Günther Specht

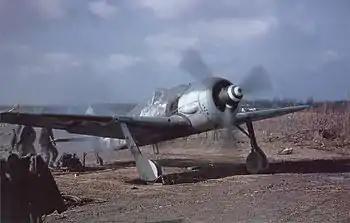
An Fw 190 A-8/R2 in American hands. This Fw 190 was captured during "Bodenplatte". Specht flew an Fw 190A on this date.

Having joined the Luftwaffe in 1935 and completed his pilot training, when war started in September 1939 Specht was a "Leutnant" in 3./ZG 26 ""Horst Wessel"" (the 3rd squadron of the 26th Heavy Fighter Wing). Supposedly equipped with the new, twin-engine, Messerschmitt Bf 110 heavy fighter, its production was so far behind schedule that 7 of the 10 "Zerstörergruppen" (including Specht's I./ZG 26) had to be equipped with old Messerschmitt Bf 109C and D single-engined fighters. They thus took no role in the Polish campaign, instead based on the North Sea coast near Wilhelmshaven.